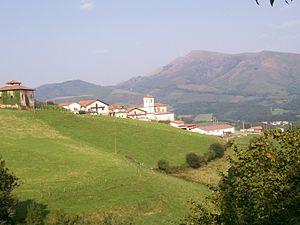
Azpilkueta en basque ou Azpilcueta en espagnol est un village situé dans la commune de Baztan dans la Communauté forale de Navarre, en Espagne. Le village n'est pas doté du statut de concejo mais dispose d'une certaine autonomie et d'un maire délégué.